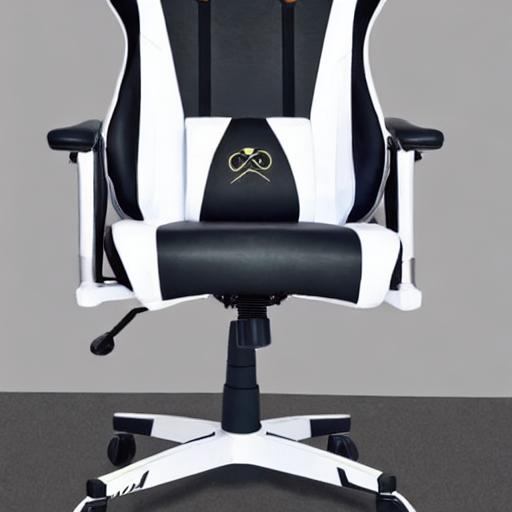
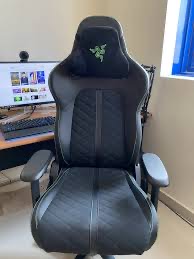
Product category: items_chair
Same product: no